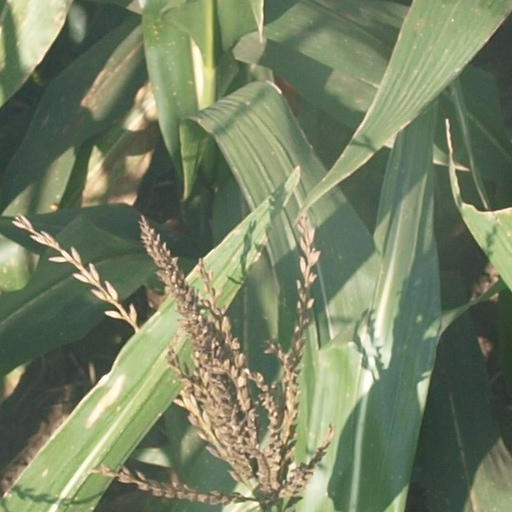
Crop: maize; corn